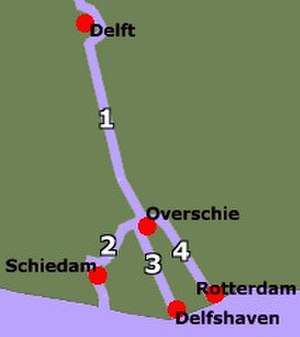
Schie
Schie
Schie er en samlet betegnelse for fire vandløb i området omkring Overschie i det sydlige Holland. De fire vandløb er Delftse Schie, Delfshavense Schie, Rotterdamse Schie og Schiedamse Schie. Eksistensen af de fire vandløb er et resultat af middelalderlig rivalisering og enighed mellem byerne Delft, Rotterdam, og Schiedam om skat og afgifter på handel og transport.